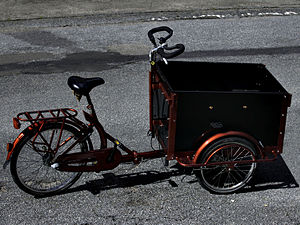
Cykeltyper / Transportcykler
Ladcykler er især i de større byer populære til transport af børn, hunde og andet
Der findes en meget stor variation af cykeltyper. Nogle typer cykler er tilpasset helt bestemte formål, mens andre er variationer over den samme grundcykel. For hverdagscyklernes vedkommende ses ofte, at en let variation i en cykeltype markedsføres under et andet navn.